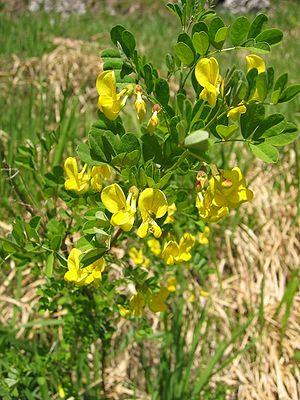
Le Massif du Vercors propose une très riche variété de fleurs avec plus de 1800 espèces végétales.
La coronille des jardins ou coronille arbrisseau est un arbuste de la famille des Fabacées.